Focal lung pneumatosis

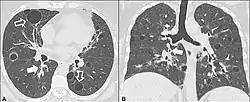
CT scan of lymphocytic interstitial pneumonia with cysts.

The most common disease causing blebs or bullae is paraseptal emphysema though centrilobular emphysema may sometimes be involved.